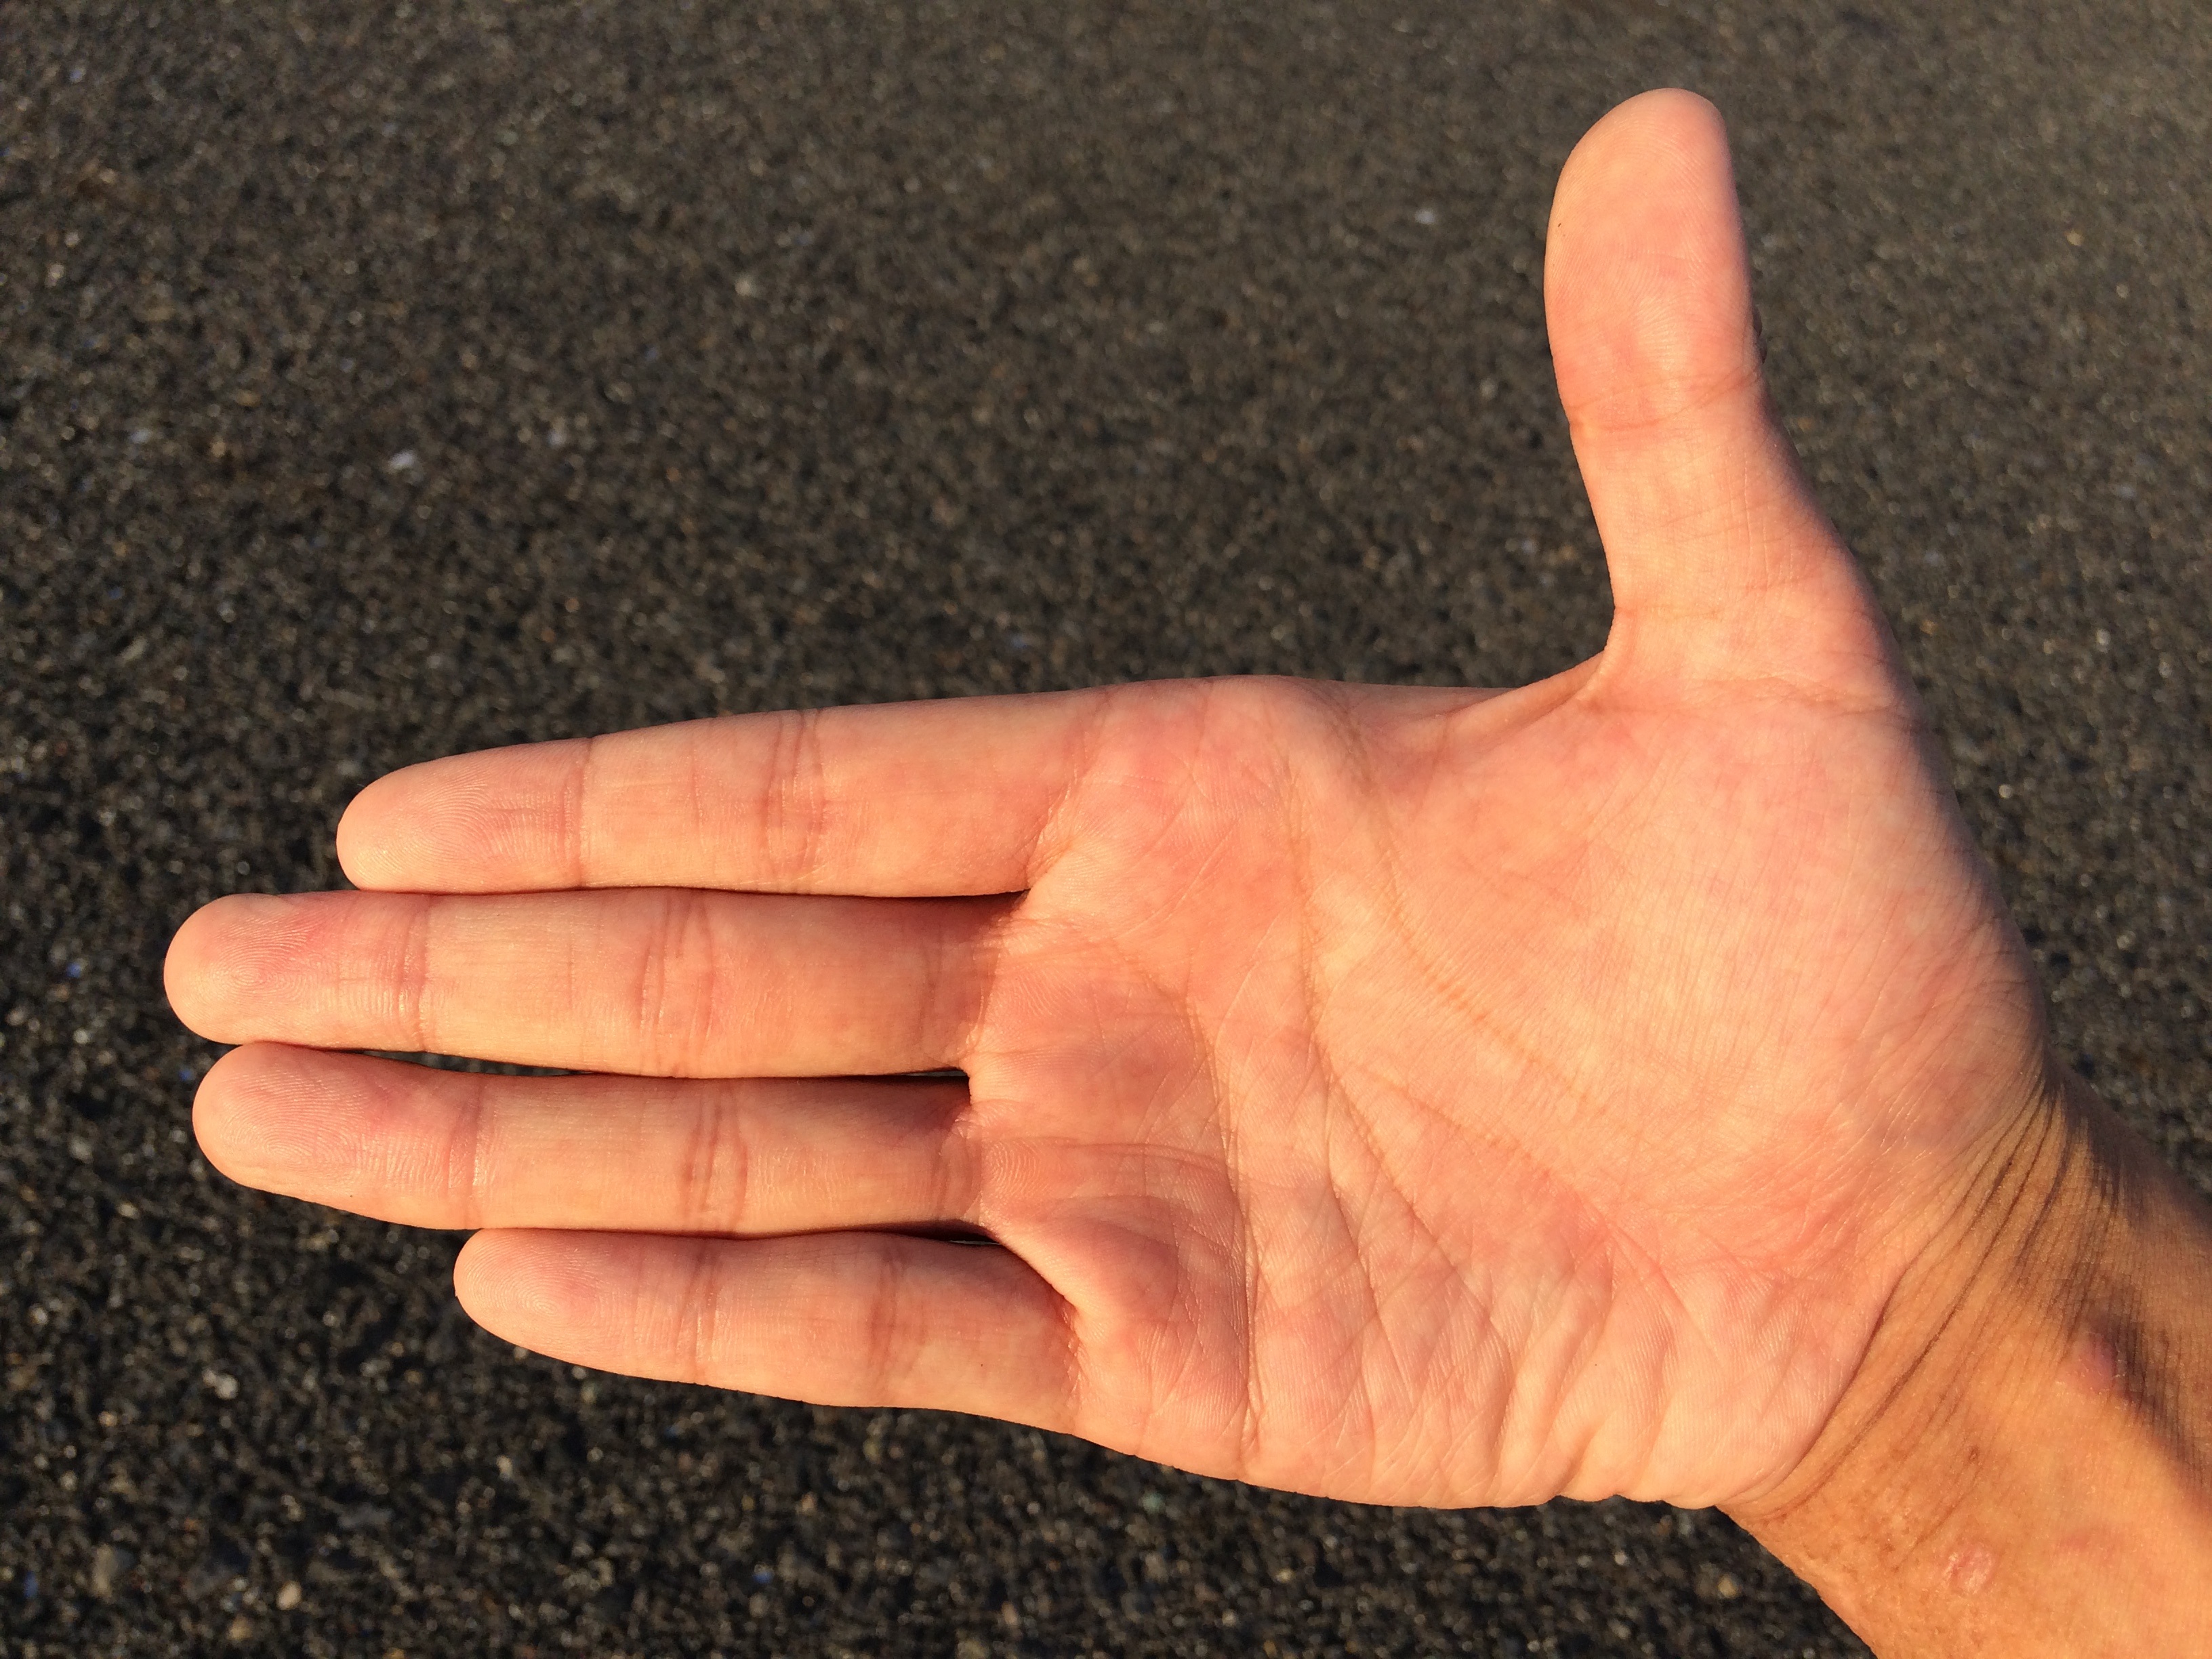
hand, screen, man, people, woman, pot, male, leg, young, finger, palm, buddhism, religion, care, medicine, arm, nail, marriage, health, life, heal, energy, write, drying, power, society, happy, women, japanese, single, loneliness, wrist, bright, parts, mirror, message, skin, beauty, salon, hospital, clinic, images, information, body, massage, compact, strong, list, lucky, fingerprint, fortune, fatigue, efficiency, equality, thumb, billboard, sick, gender, destiny, surgery, joint, tease, memo, unlucky, synthesis, good luck, gestures, left hand, blood vessel, fortune telling, hand care, moisture retention, flesh color, rough hand, with your bare hands, body parts, praise, medical care, temomi, horoscope, reincarnation, previous life, tsuyoun, este, lifeline, marriage lines, good luck with money, ideal, a healthy, representation, palm reading, right hand, here you are, this direction, recommended, over there, there it is, sense